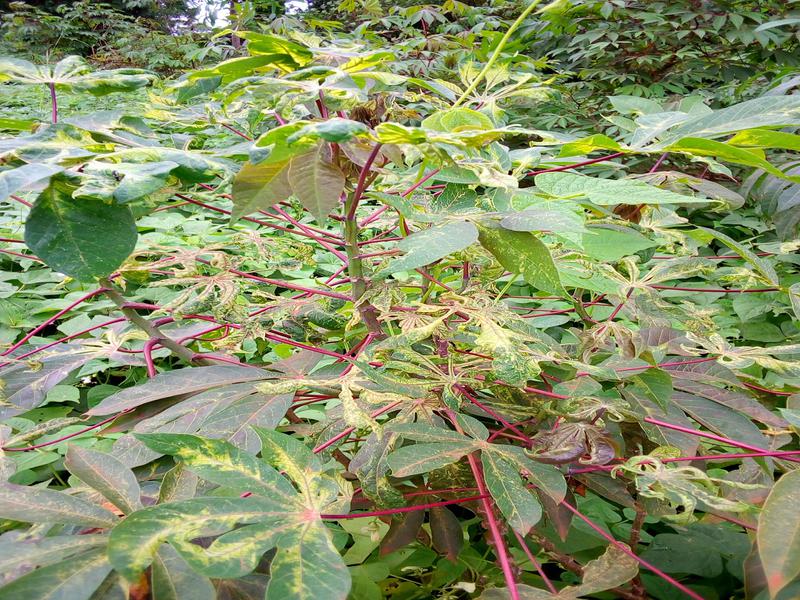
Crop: cassava
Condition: green_mottle